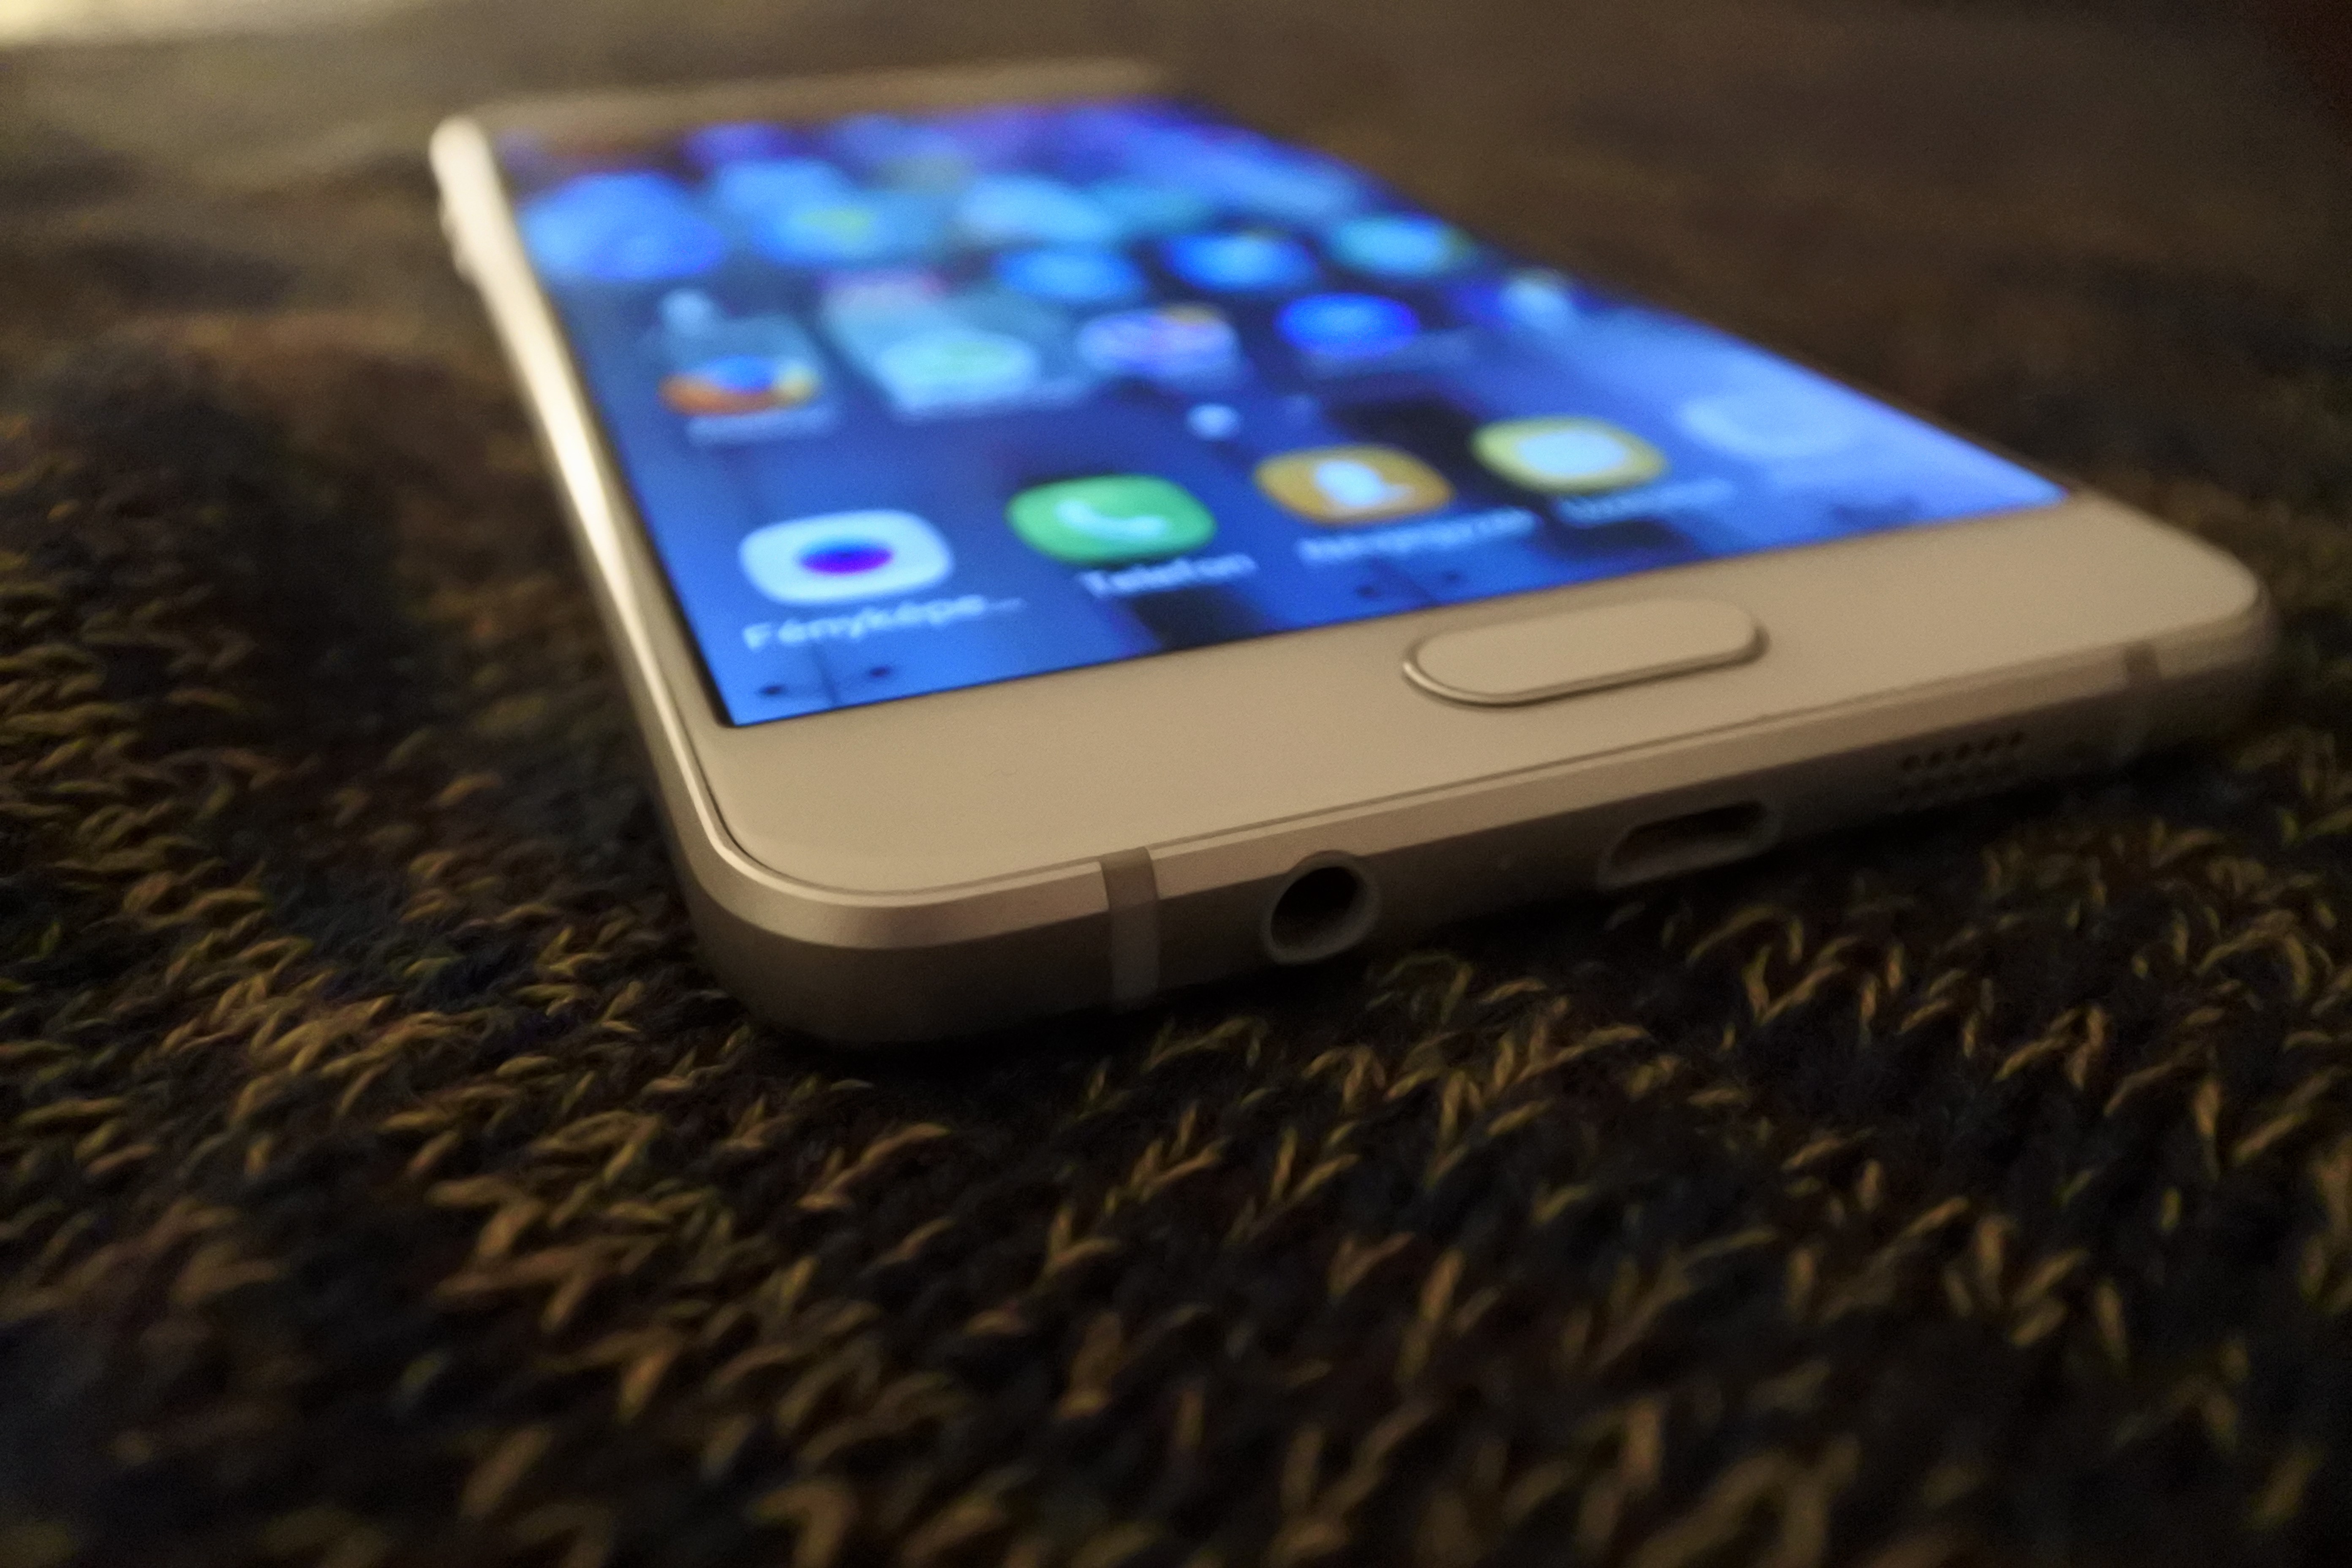
smartphone, screen, keyboard, technology, internet, equipment, telephone, gadget, business, mobile phone, still life, modern, electronics, display, knitted, information, commerce, connection, network, multimedia, wireless, data, telecommunication, mobile phones, electronic device, computer hardware, portable communications device, communication device